Thompson, Manitoba

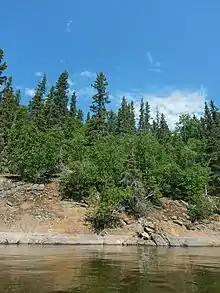
The soil on the Canadian Shield is relatively shallow but still supports large trees; rocky outcrops can be commonly found around Thompson, especially near lakes and rivers.

Thompson covers an area of and is located on the Precambrian Canadian Shield.